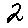
Label: 2